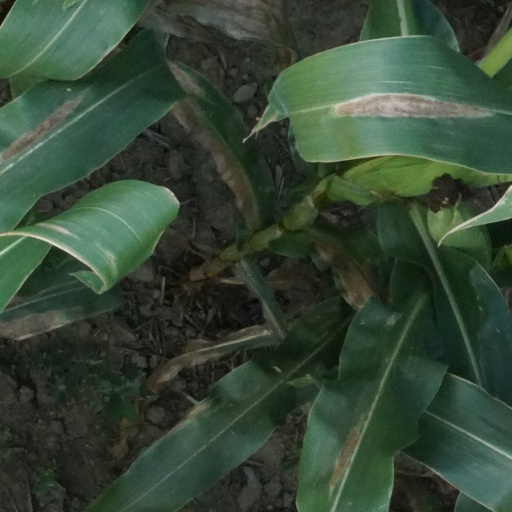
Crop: maize; corn